Salvatore Sirigu

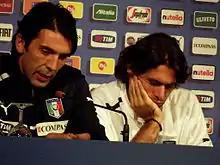
Gianluigi Buffon and Sirigu at a press conference during Euro 2012

Sirigu represented Italy at Under-18 and Under-19 levels. On 21 August 2007, he made his debut with the Italy U-21 squad under manager Pierluigi Casiraghi, in a 2–1 friendly victory against France held in La Spezia, coming on as a second-half substitute for Andrea Consigli. He took part at the 2009 UEFA European Under-21 Championship as the back up of starter Consigli.